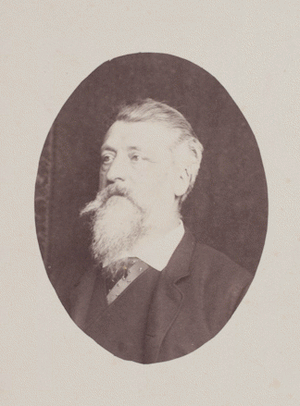
Claudius Marcel Popelin-Ducarre
Claudius Marcel Popelin-Ducarre var en fransk maler.